Lothal

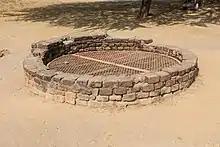
The main well

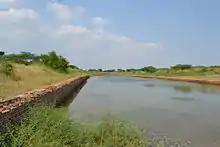
The dock, with a canal opening to allow water to flow into the river, thereby maintaining a stable water level

The discovery of etched carnelian beads and non-etched barrel beads in Kish and Ur (modern Iraq), Jalalabad (Afghanistan) and Susa (Iran) attest to the popularity of the Indus bead industry across West Asia. The lapidaries select stones of variegated colours, producing beads of different shapes and sizes. The methods of Lothal bead-makers were so advanced that no improvements have been noted over 4,000 years—modern makers in the Khambhat area follow the same technique. Double-eye beads of agate and collared or gold-capped beads of jasper and carnelian beads are among those attributed as uniquely from Lothal. It was very famous for micro-cylindrical beads of steatite (chlorite).